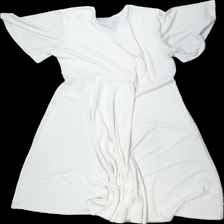
View: back
Type: Dress
Category: Ladies
Brand: H&M
Colors: White
Material: 100% polyester
Cut: Regular
Size: L
Season: All
Damage location: middle center
Damage 2 location: bottom center
Price range: 50-100
Recommended usage: Reuse
Description: vit klänning